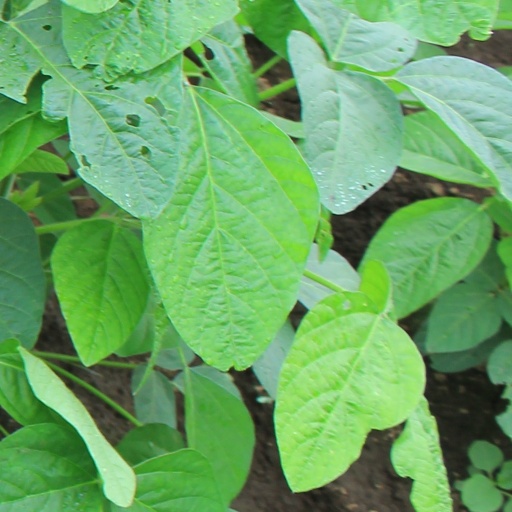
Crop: soybean